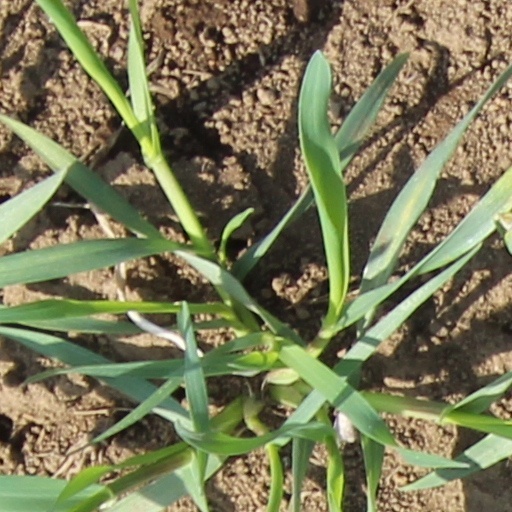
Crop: wheat